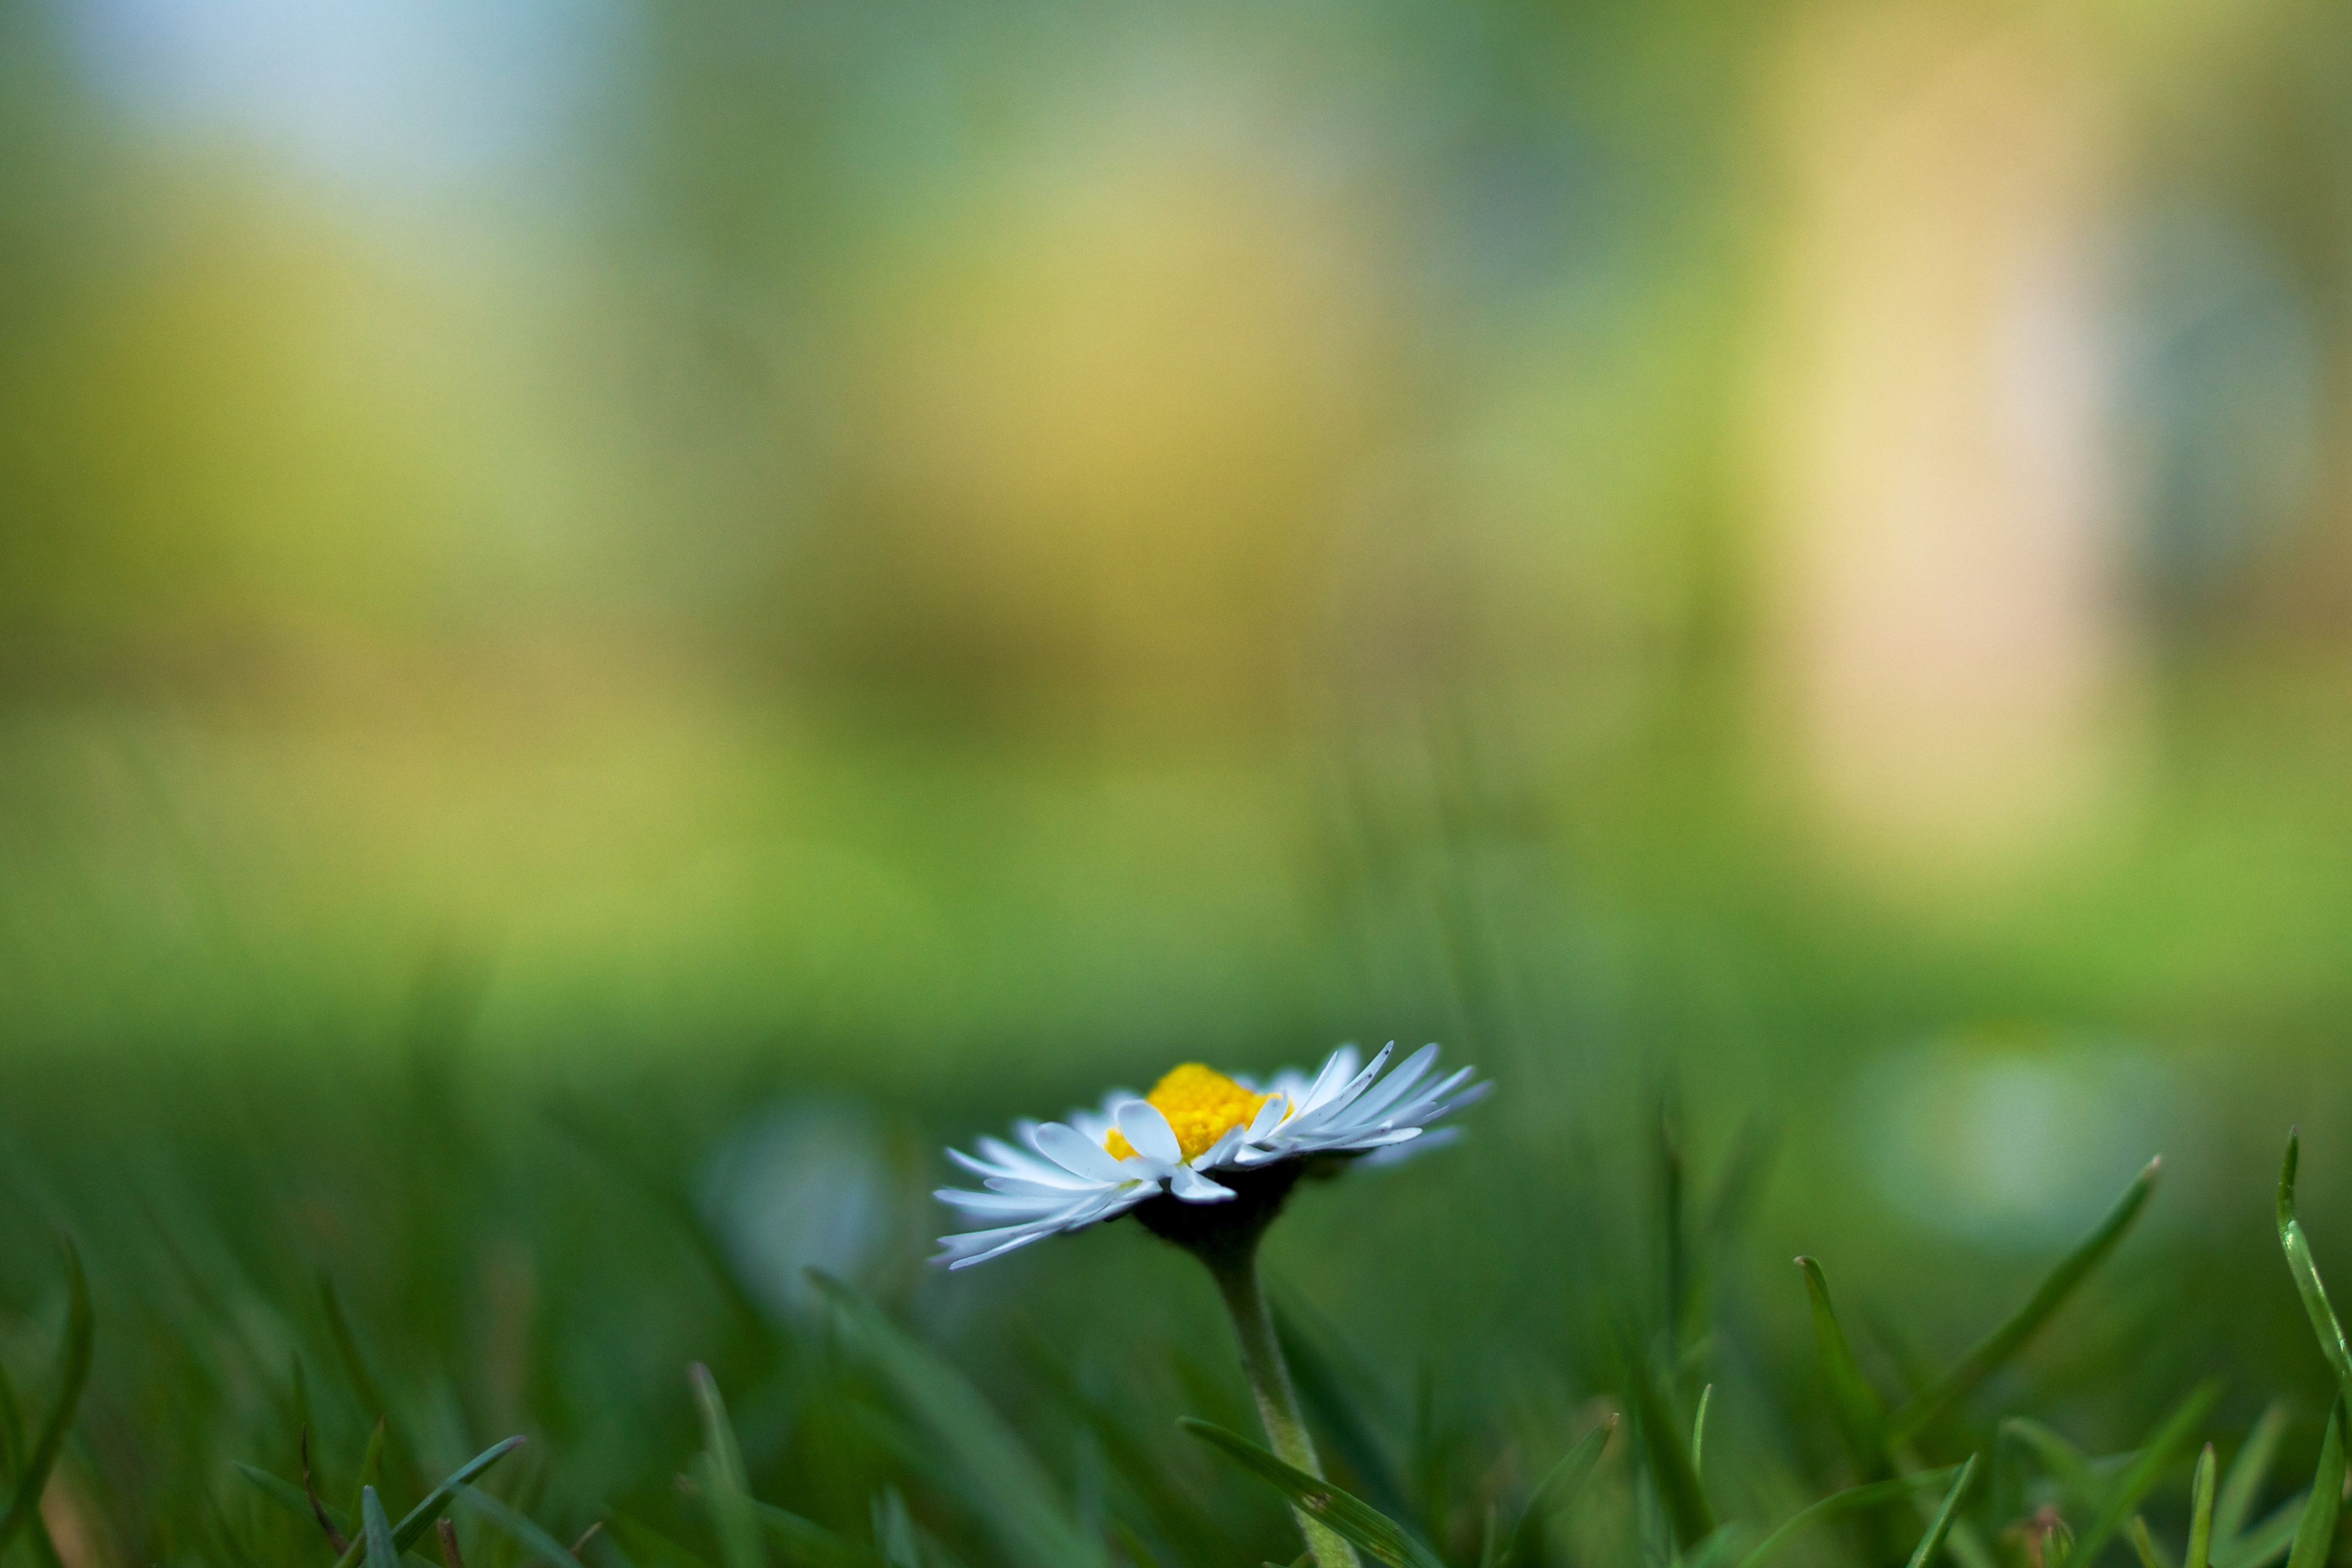
nature, grass, plant, field, lawn, photography, meadow, prairie, sunlight, leaf, flower, daisy, green, insect, park, flora, fauna, wildflower, close up, grassland, dof, flowery, lowpov, a700, stalbans, macro photography, verulamiumpark, daisy family, verulamium, wormeyeview, grass family, computer wallpaper